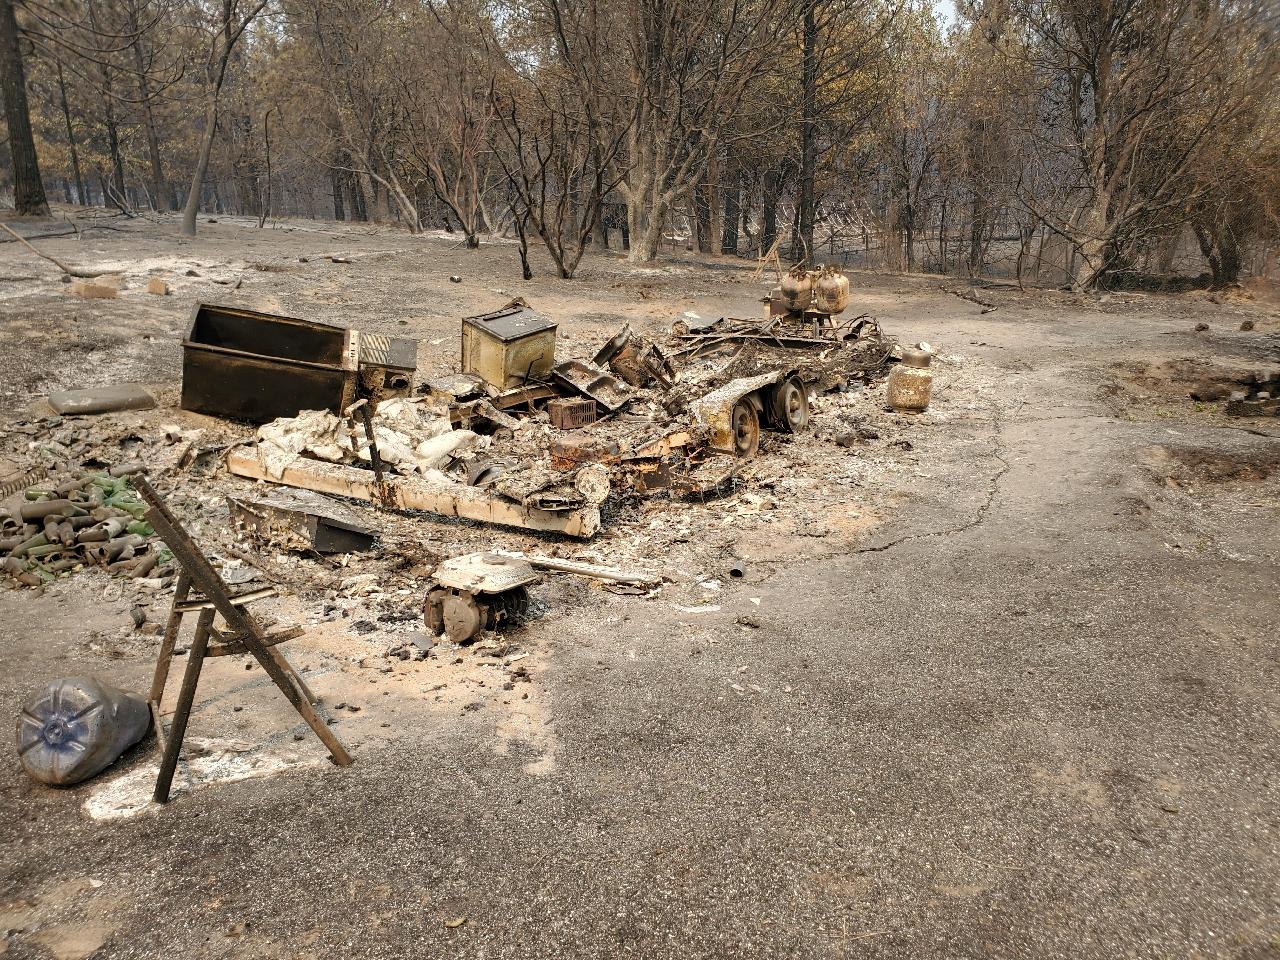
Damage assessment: destroyed